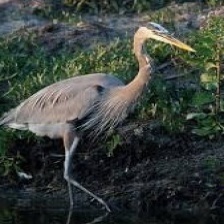
Species: BLUE HERON
Scientific name: ARDEA HERODIAS
ImageNet parent category: little_blue_heron